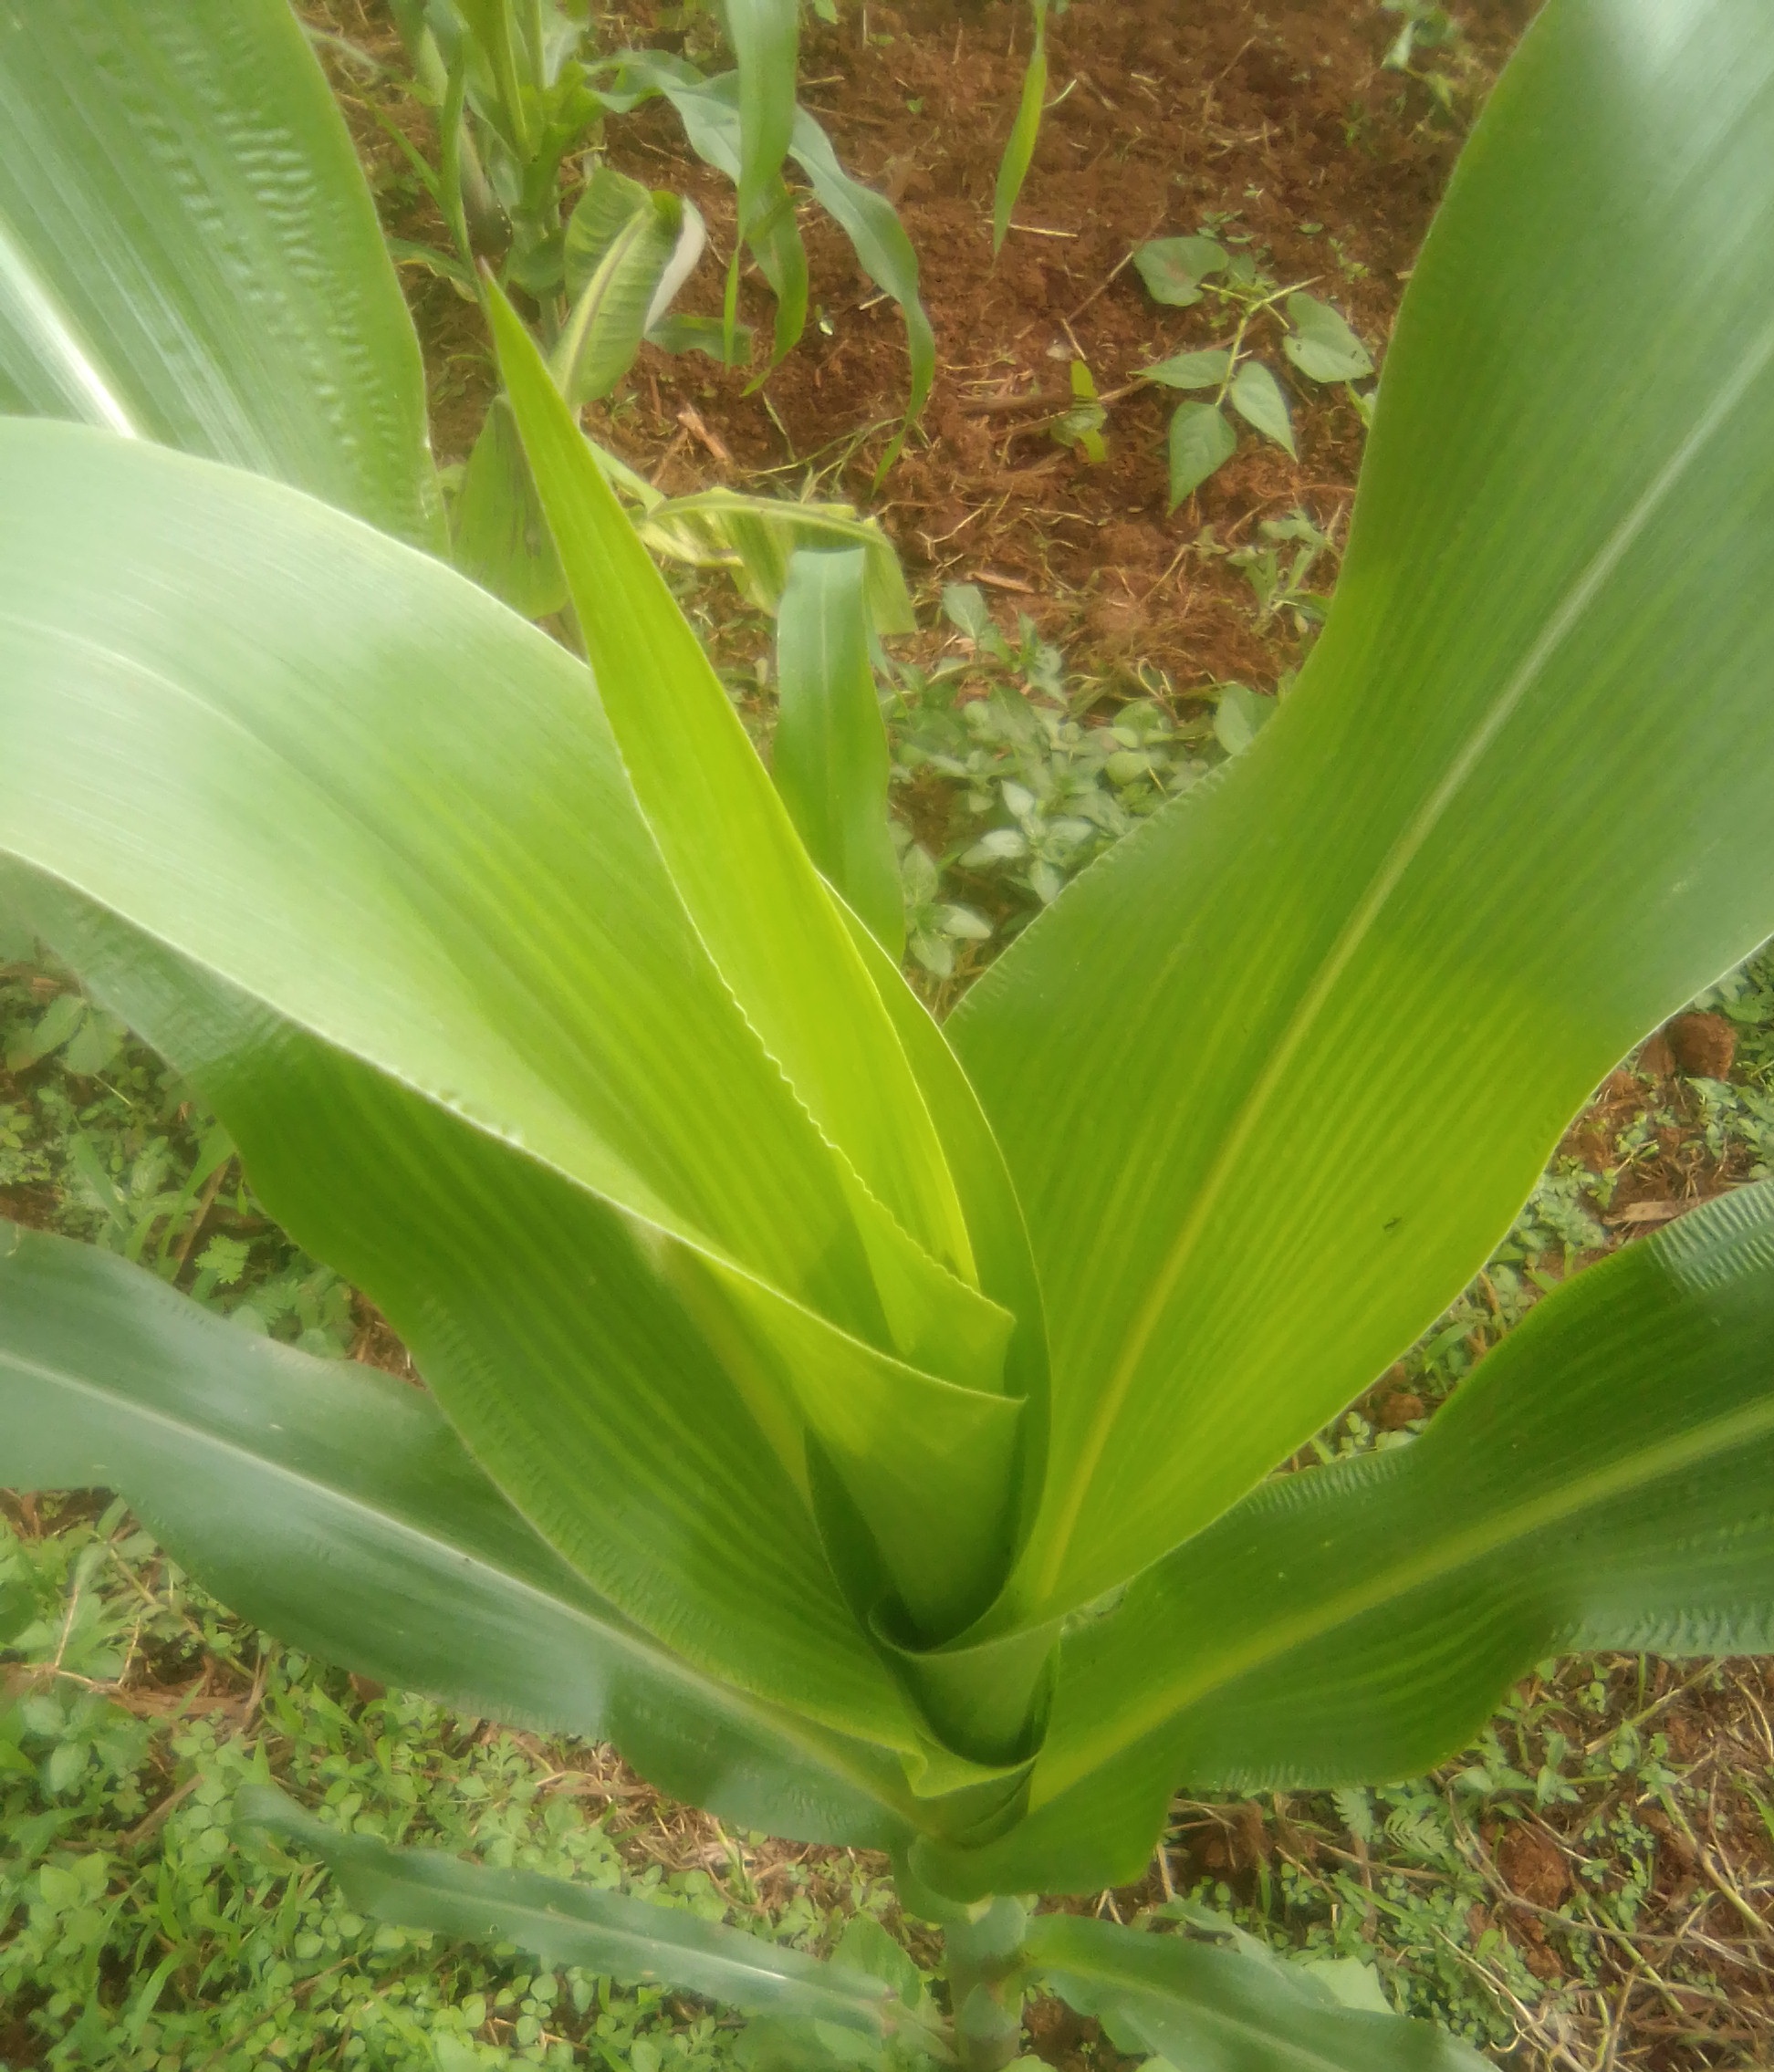
Label: healthy